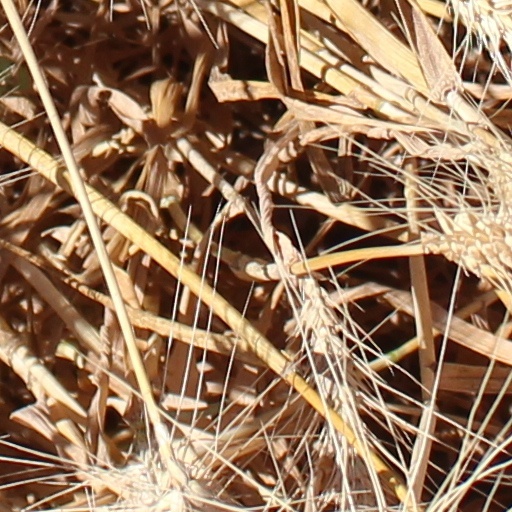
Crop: wheat